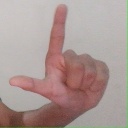
अक्षर: ल